Hotel Belleclaire

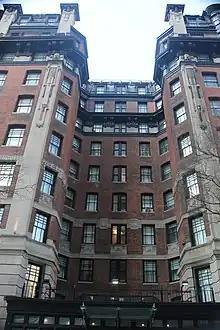
Courtyard on 77th Street

There were originally 17 apartments on each floor, each with one to three rooms. Some units were rented to transient guests and were furnished, while others were intended for long-term residents. The smallest units were studio apartments with a bathroom attached to a bedroom. Larger suites had up to two bedrooms, a bathroom, and a parlor. Some of the suites had unconventionally-shaped spaces such as circular parlors and octagonal bedrooms, a result of the hotel's irregular plan. Lord & Taylor manufactured the hotel's original furniture. All of the parlors were clad in mahogany and contained a custom writing desk, while the bedrooms were finished in maple. Generally, the floors were made of hardwood, except in the bathrooms, which had mosaic tiles and porcelain tubs. The rooms also had large dressers and closets, which were intended to attract women guests. The Belleclaire was an apartment hotel, so none of the rooms had a kitchen or pantry; instead, residents were supposed to eat in the ground-level restaurant. Kitchenettes were added in the 1940s.